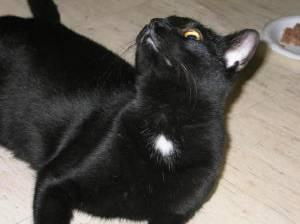
cat